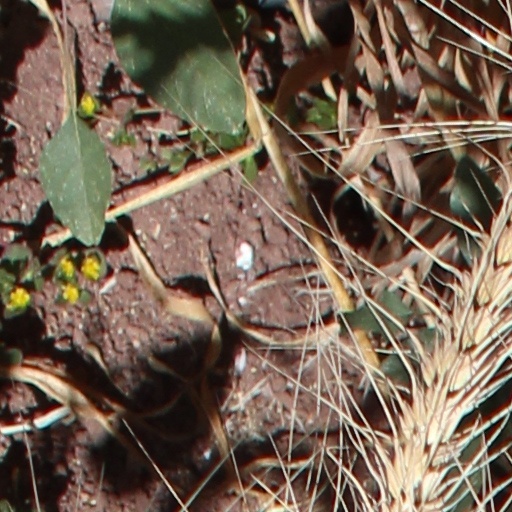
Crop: wheat